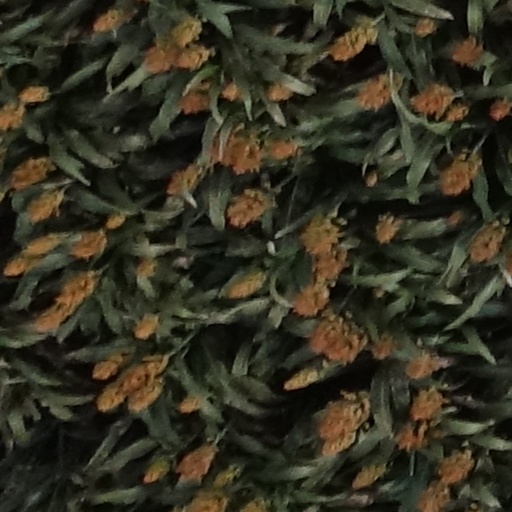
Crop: sorghum